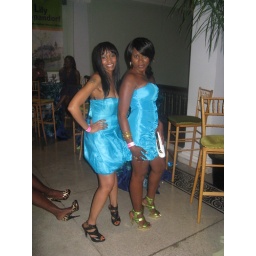
Or in their favorite Turquoise blue little dress